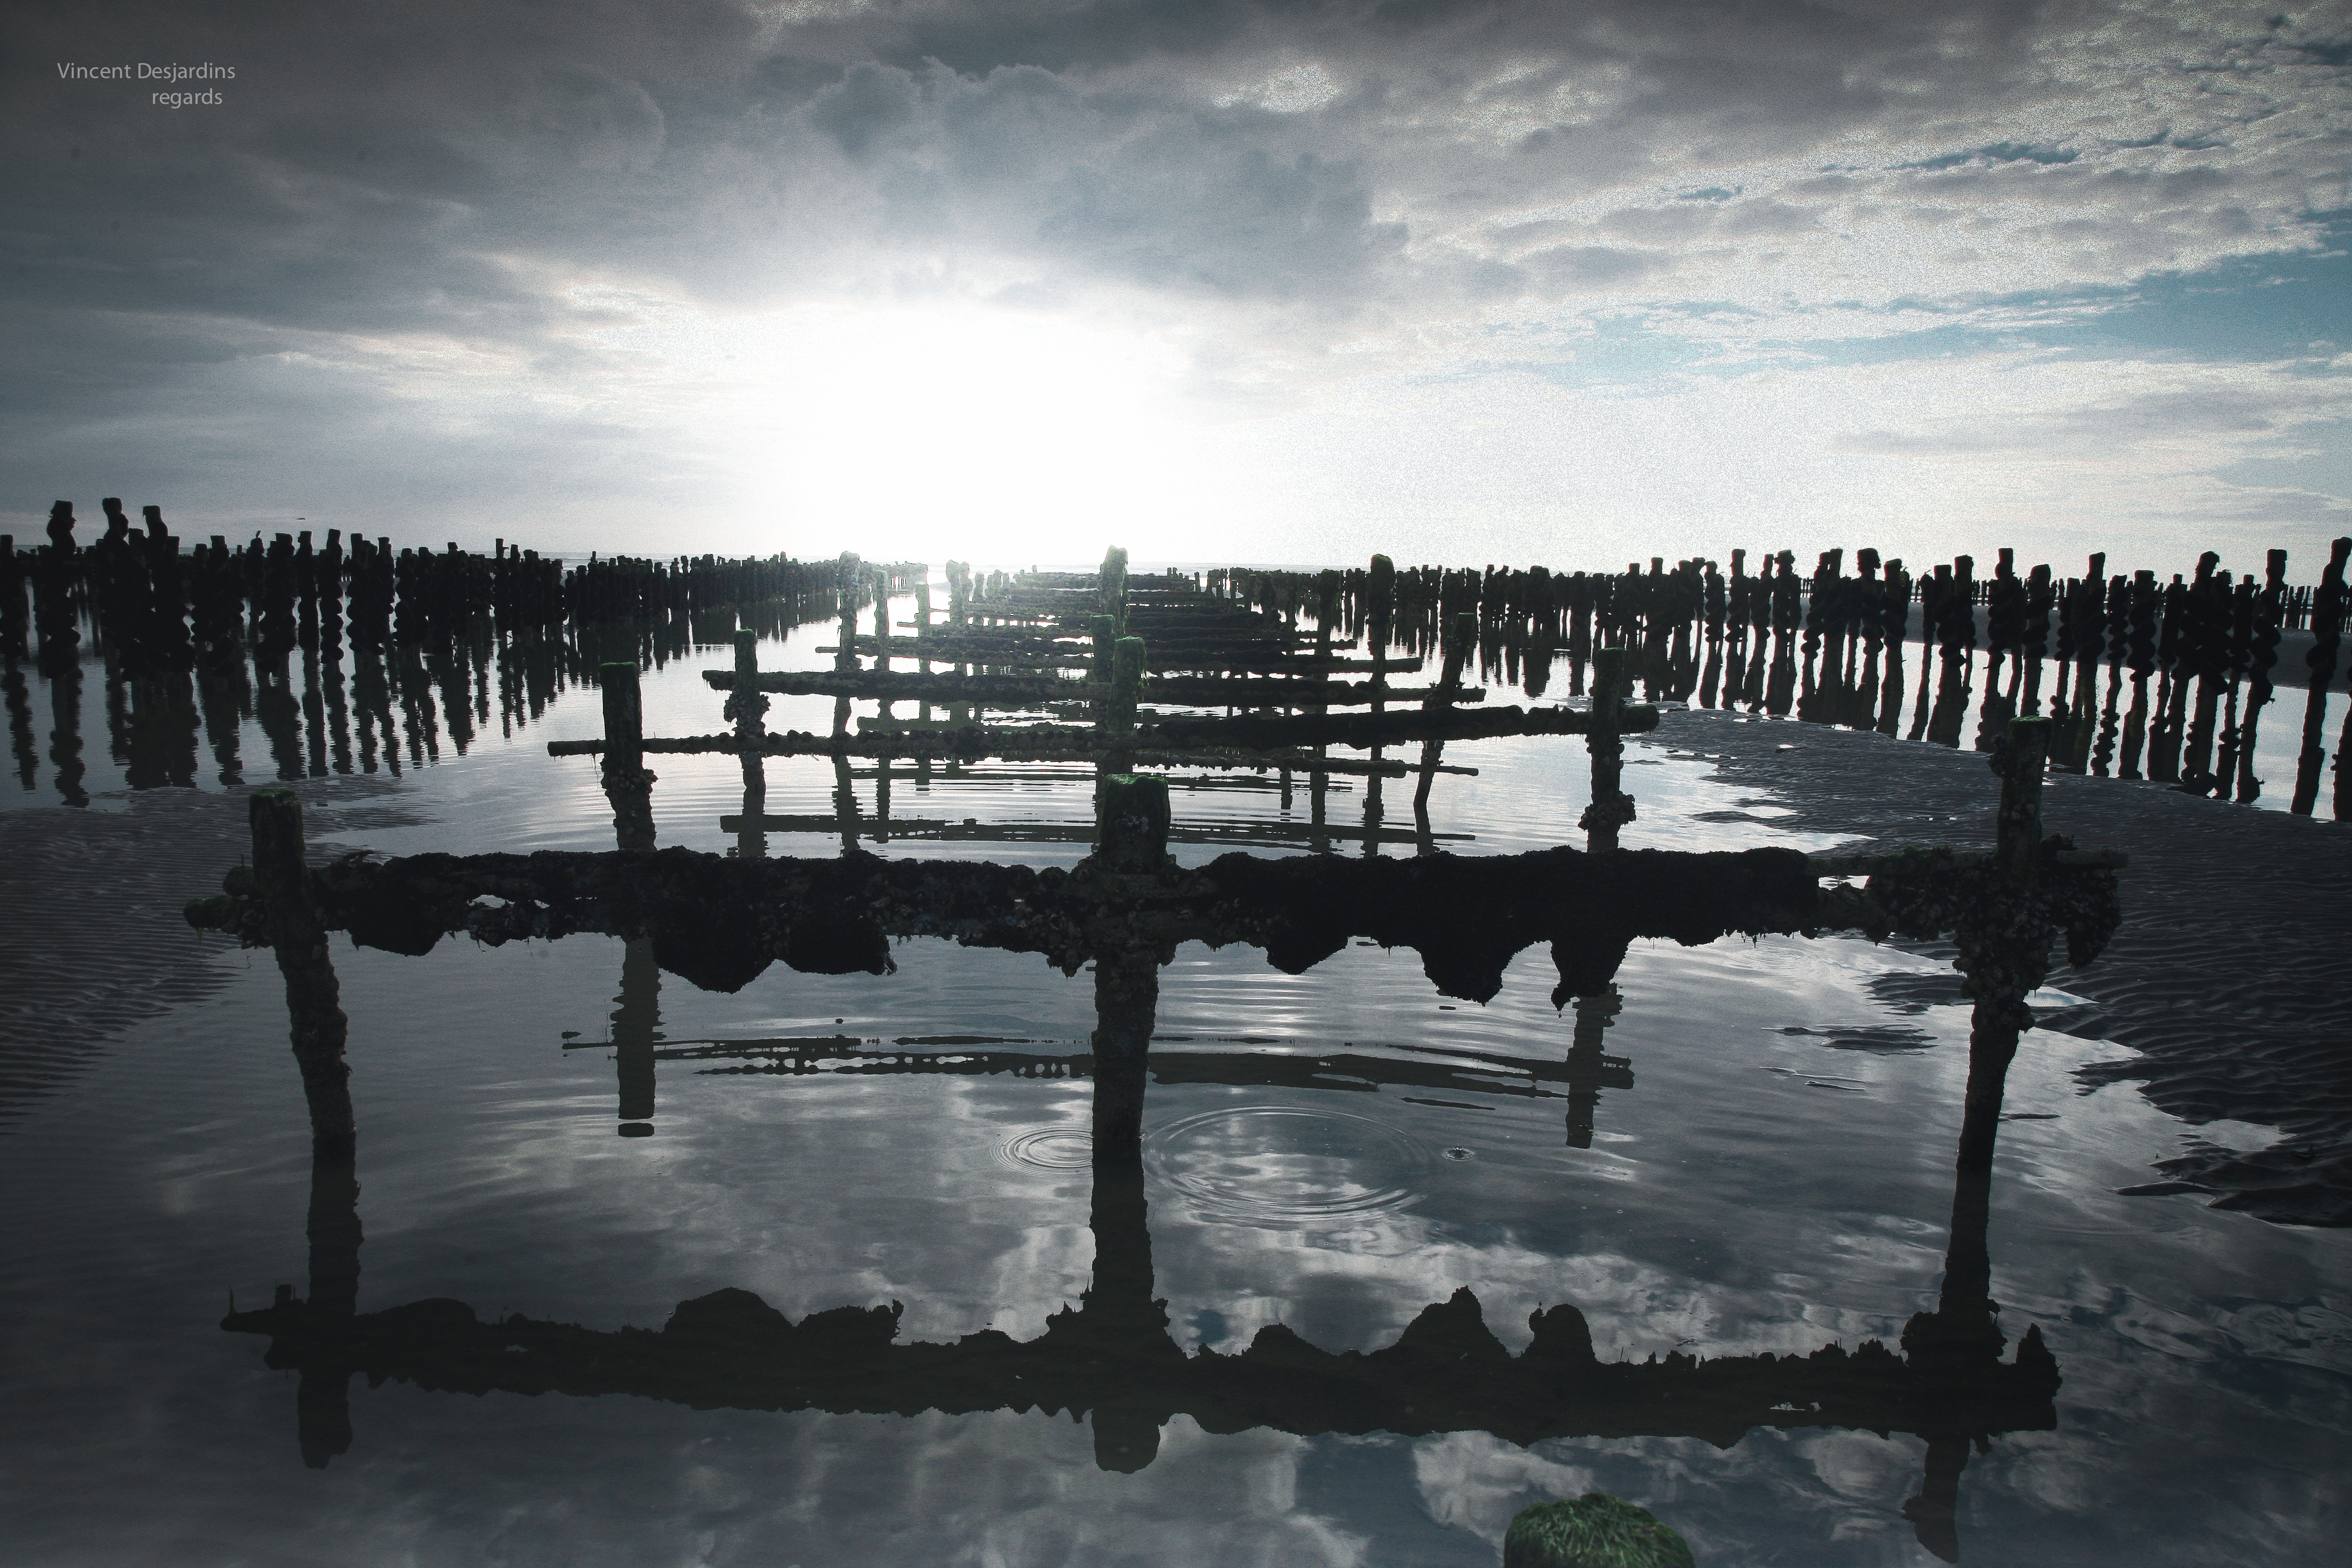
sea, water, ocean, dock, cloud, sunset, sunlight, morning, wave, lake, pier, dusk, france, evening, reflection, bay, mussel, mer, channel, cotedopale, englishchannel, berck, bercksurmer, moules, muschel, parc moules